Kampar Regency

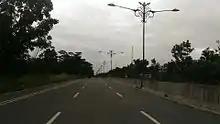
Pekanbaru-Bangkinang Highway Road, across the regency

The Kampar Regency covers an area of 11,289.28 km, lying between 1 ° 00'40 "north latitude to 0 ° 27'00" south latitude and 100 ° 28'30 "- 101 ° 14'30" east longitude. The Kampar Regency is traversed by two major rivers and several small rivers. These include the Kampar River about 413.5 km long with an average depth of 7.7 metres and an average width of 143 metres. All parts of the river are included in Kampar Regency, which includes the districts of XIII Koto Kampar, Bangkinang, Kuok (formerly Bangkinang West), Kampar, Siak Hulu, and Kampar Kiri. The other major river is the Siak River's upstream part with a length of about 90 km and an average depth of 8–12 metres across Tapung District. The major rivers located in Kampar Regency are partly still functioning well as a means of transportation, clean water sources, fish farms, as well as a source of electrical energy (hydropower Koto Panjang). Kampar Regency has a generally tropical climate, the minimum temperature occurring in November and December amounting to 21 °C. The maximum temperature occurs in July with a temperature of 35 °C. The number of rainy days in 2009, the vast majority were around Bangkinang Seberang and Kampar Kiri.